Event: Nepal Earthquake
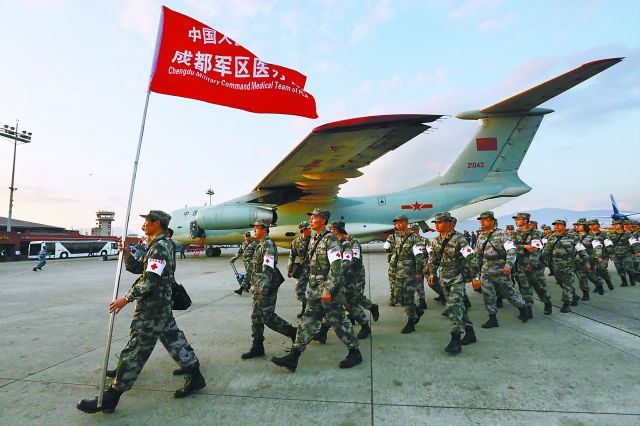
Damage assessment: no_damage